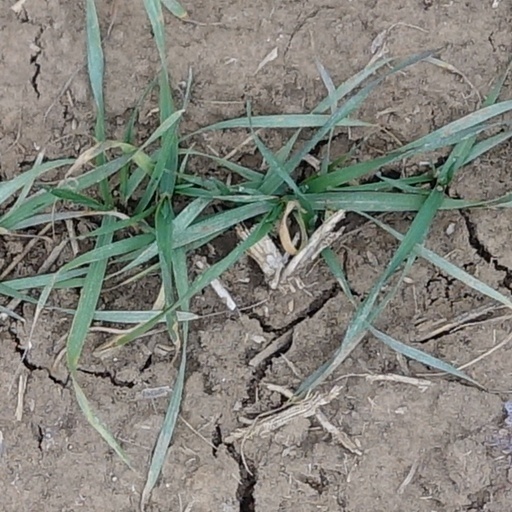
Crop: wheat